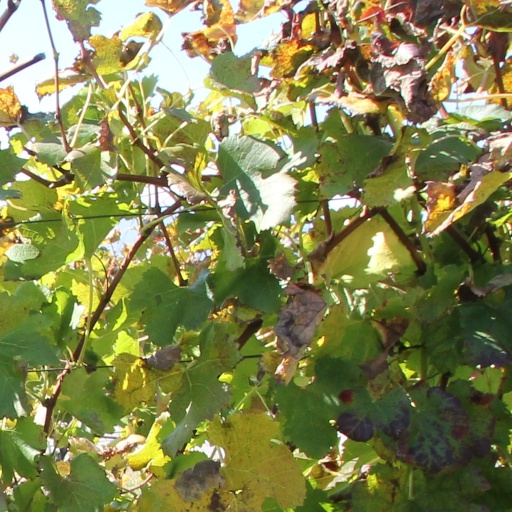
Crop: grape